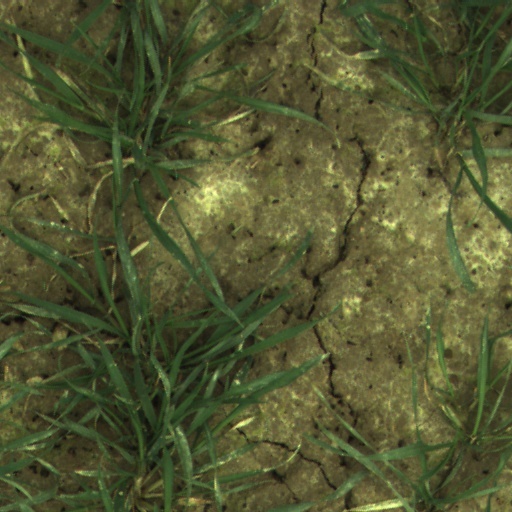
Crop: wheat